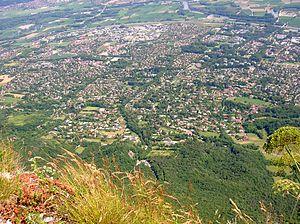
Vue générale de l'agglomeration grenoblois depuis le Fort St Eynard, Le Sappey-en-Chartreuse, Isère, France. Meylan, Biviers, Montbonnot-Saint-Martin, etc.
Montbonnot-Saint-Martin est une commune française située dans le département de l'Isère et la région Auvergne-Rhône-Alpes. Elle fait partie de la communauté de communes du Pays du Grésivaudan. Ses habitants s'appellent les bonnimontains.